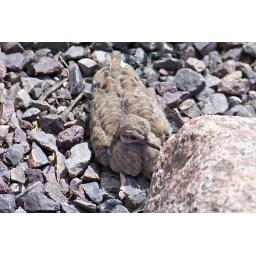
Baby dove sitting in rocks near street